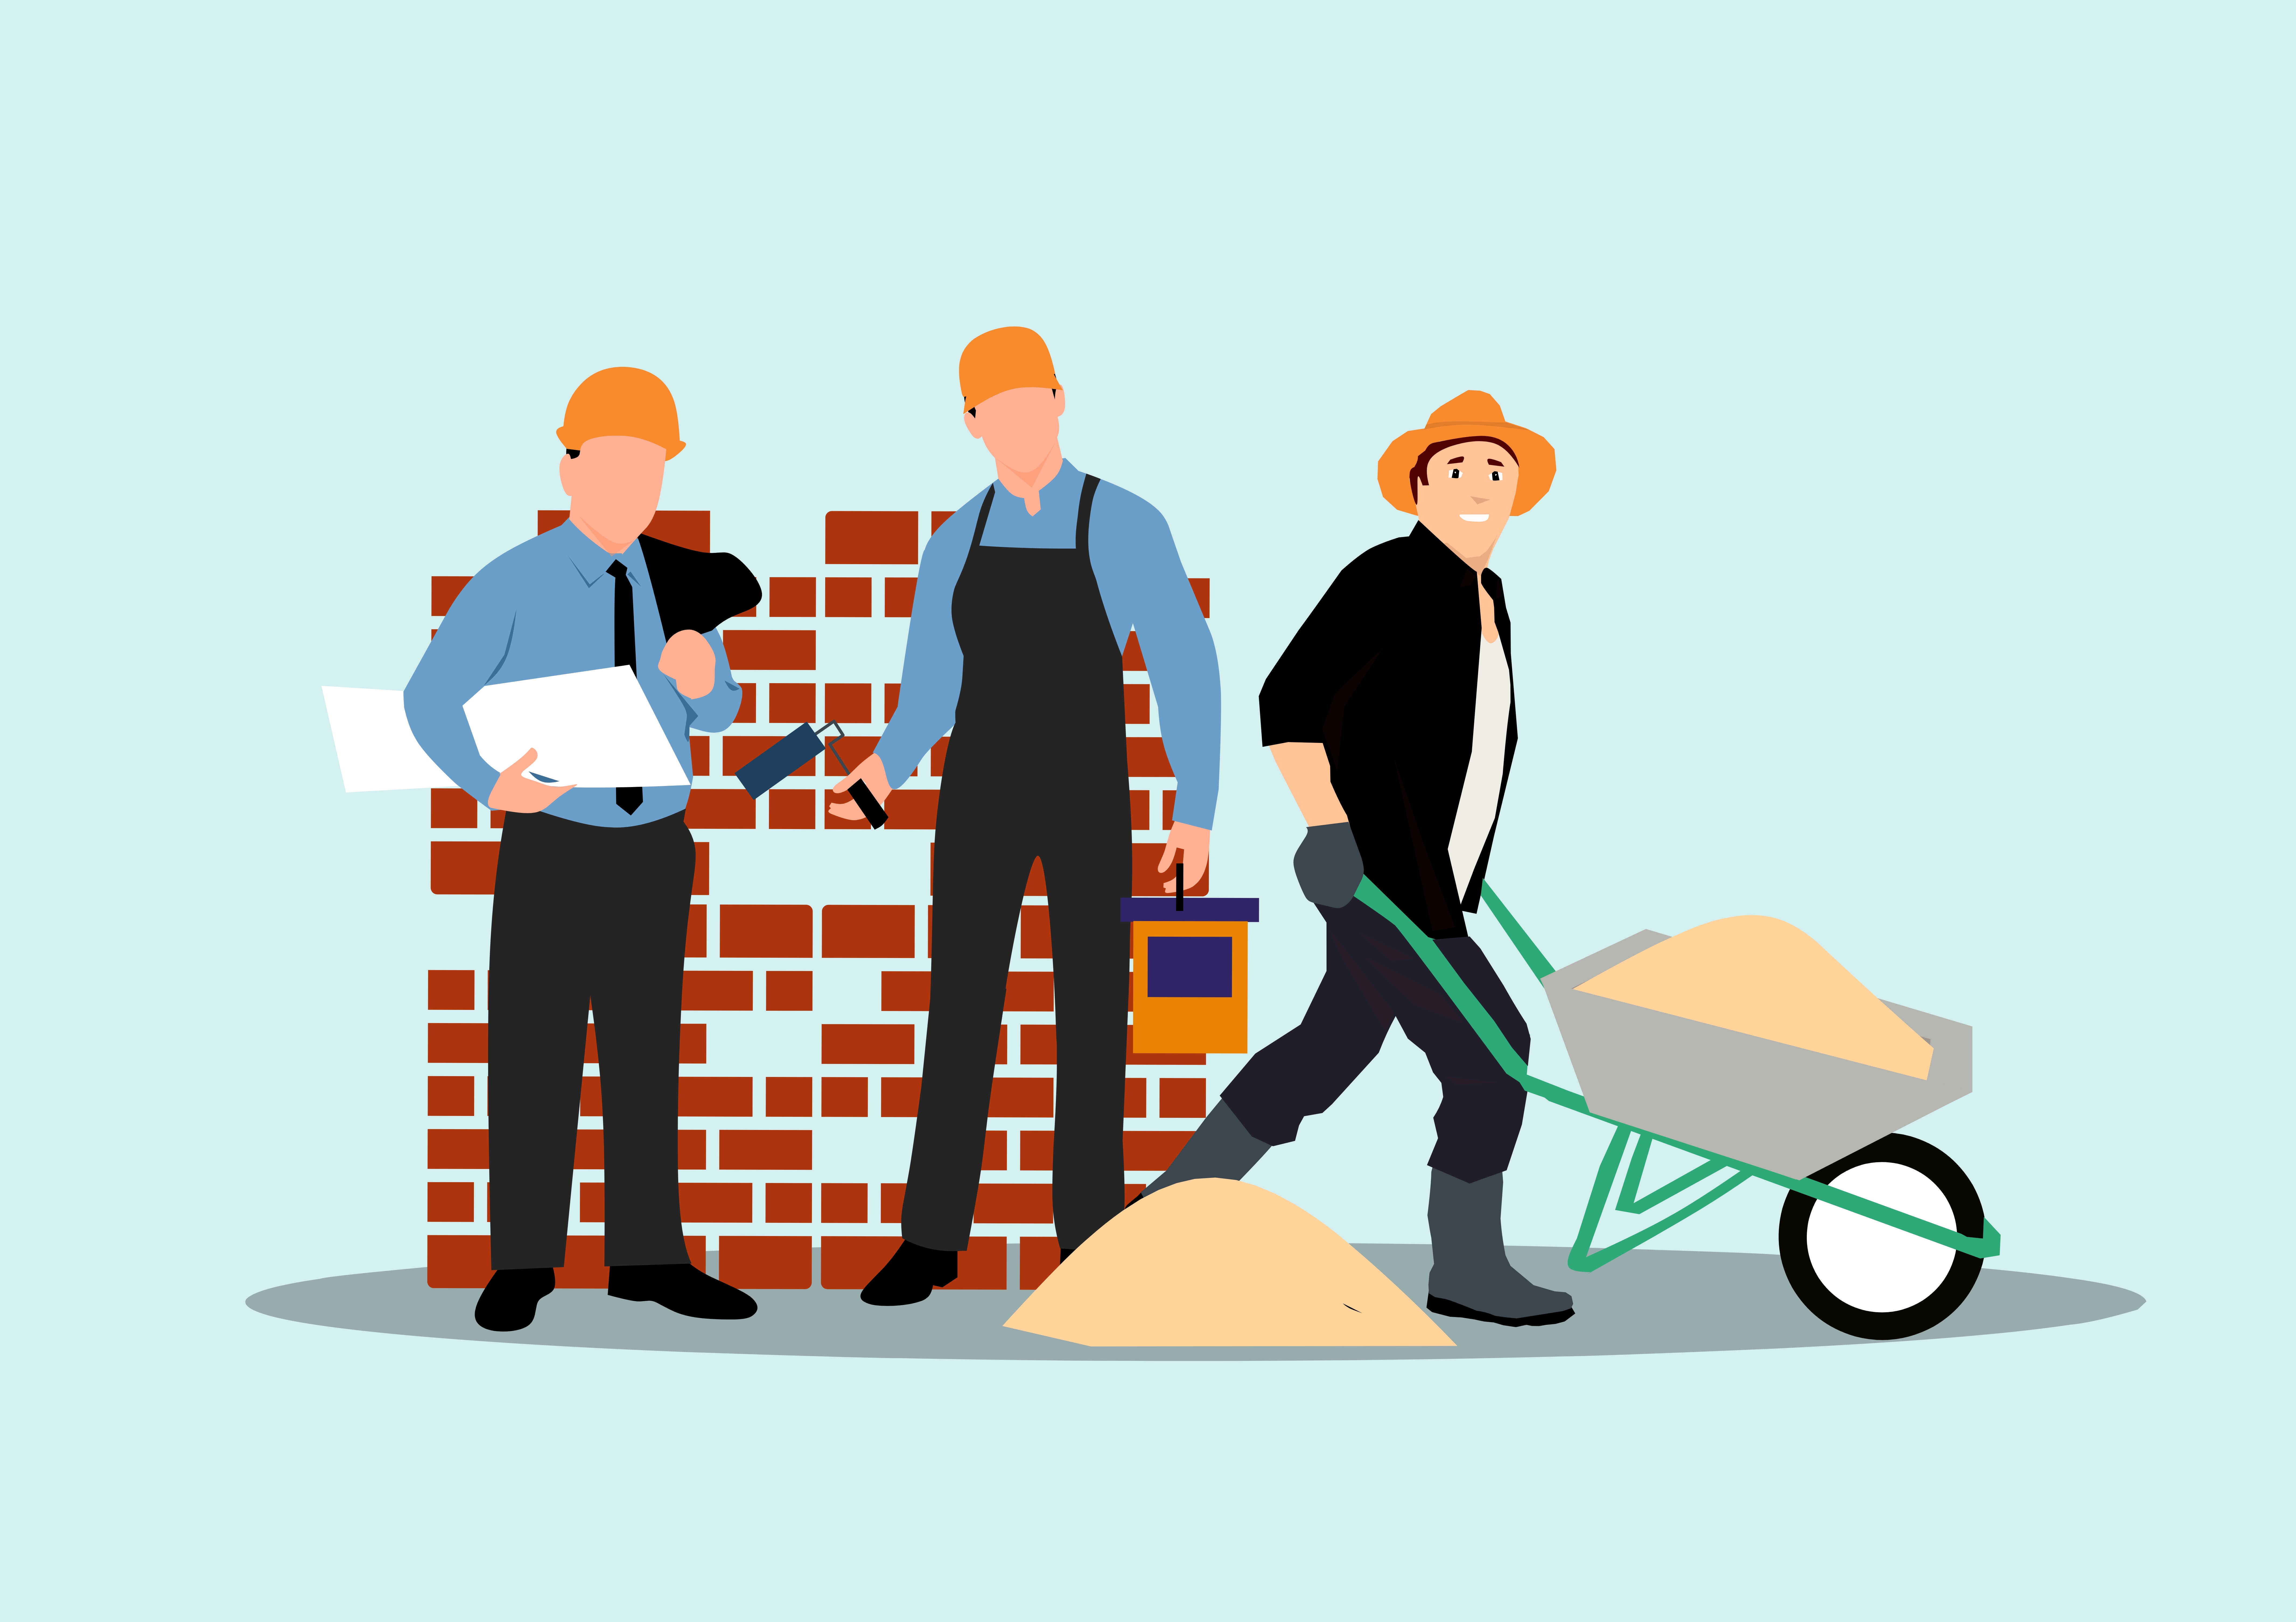
construction, building, business, work, tools, workers, repair, build, structure, builder, worker, wheelbarrow, cartoon, sand, hard work, carrying, constructor, tool, safety, industry, equipment, uniform, employee, hand, product, azure, sharing, wheel, tire, gesture, interaction, font, art, leisure, Band plays, illustration, conversation, graphics, job, employment, People in nature, brand, collaboration, fun, logo, sitting, clip art, animation, recreation, graphic design, transport, formal wear, management, team, fictional character